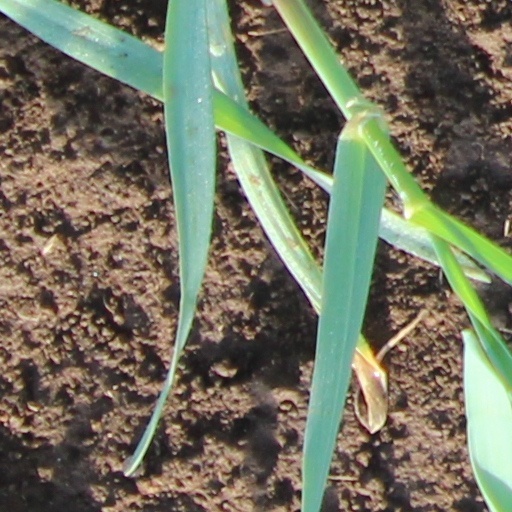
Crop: wheat